Thornybush Game Reserve

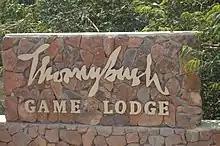
Thornybush Game Lodge

Thornybush Game Reserve is a private game reserve, near Hoedspruit, in the Limpopo province of South Africa. It borders the Kapama Game Reserve and is located close to the Timbavati Game Reserve and the Kruger Park. The Reserve's surface area is approximately 14,000 ha of mainly open savannah.